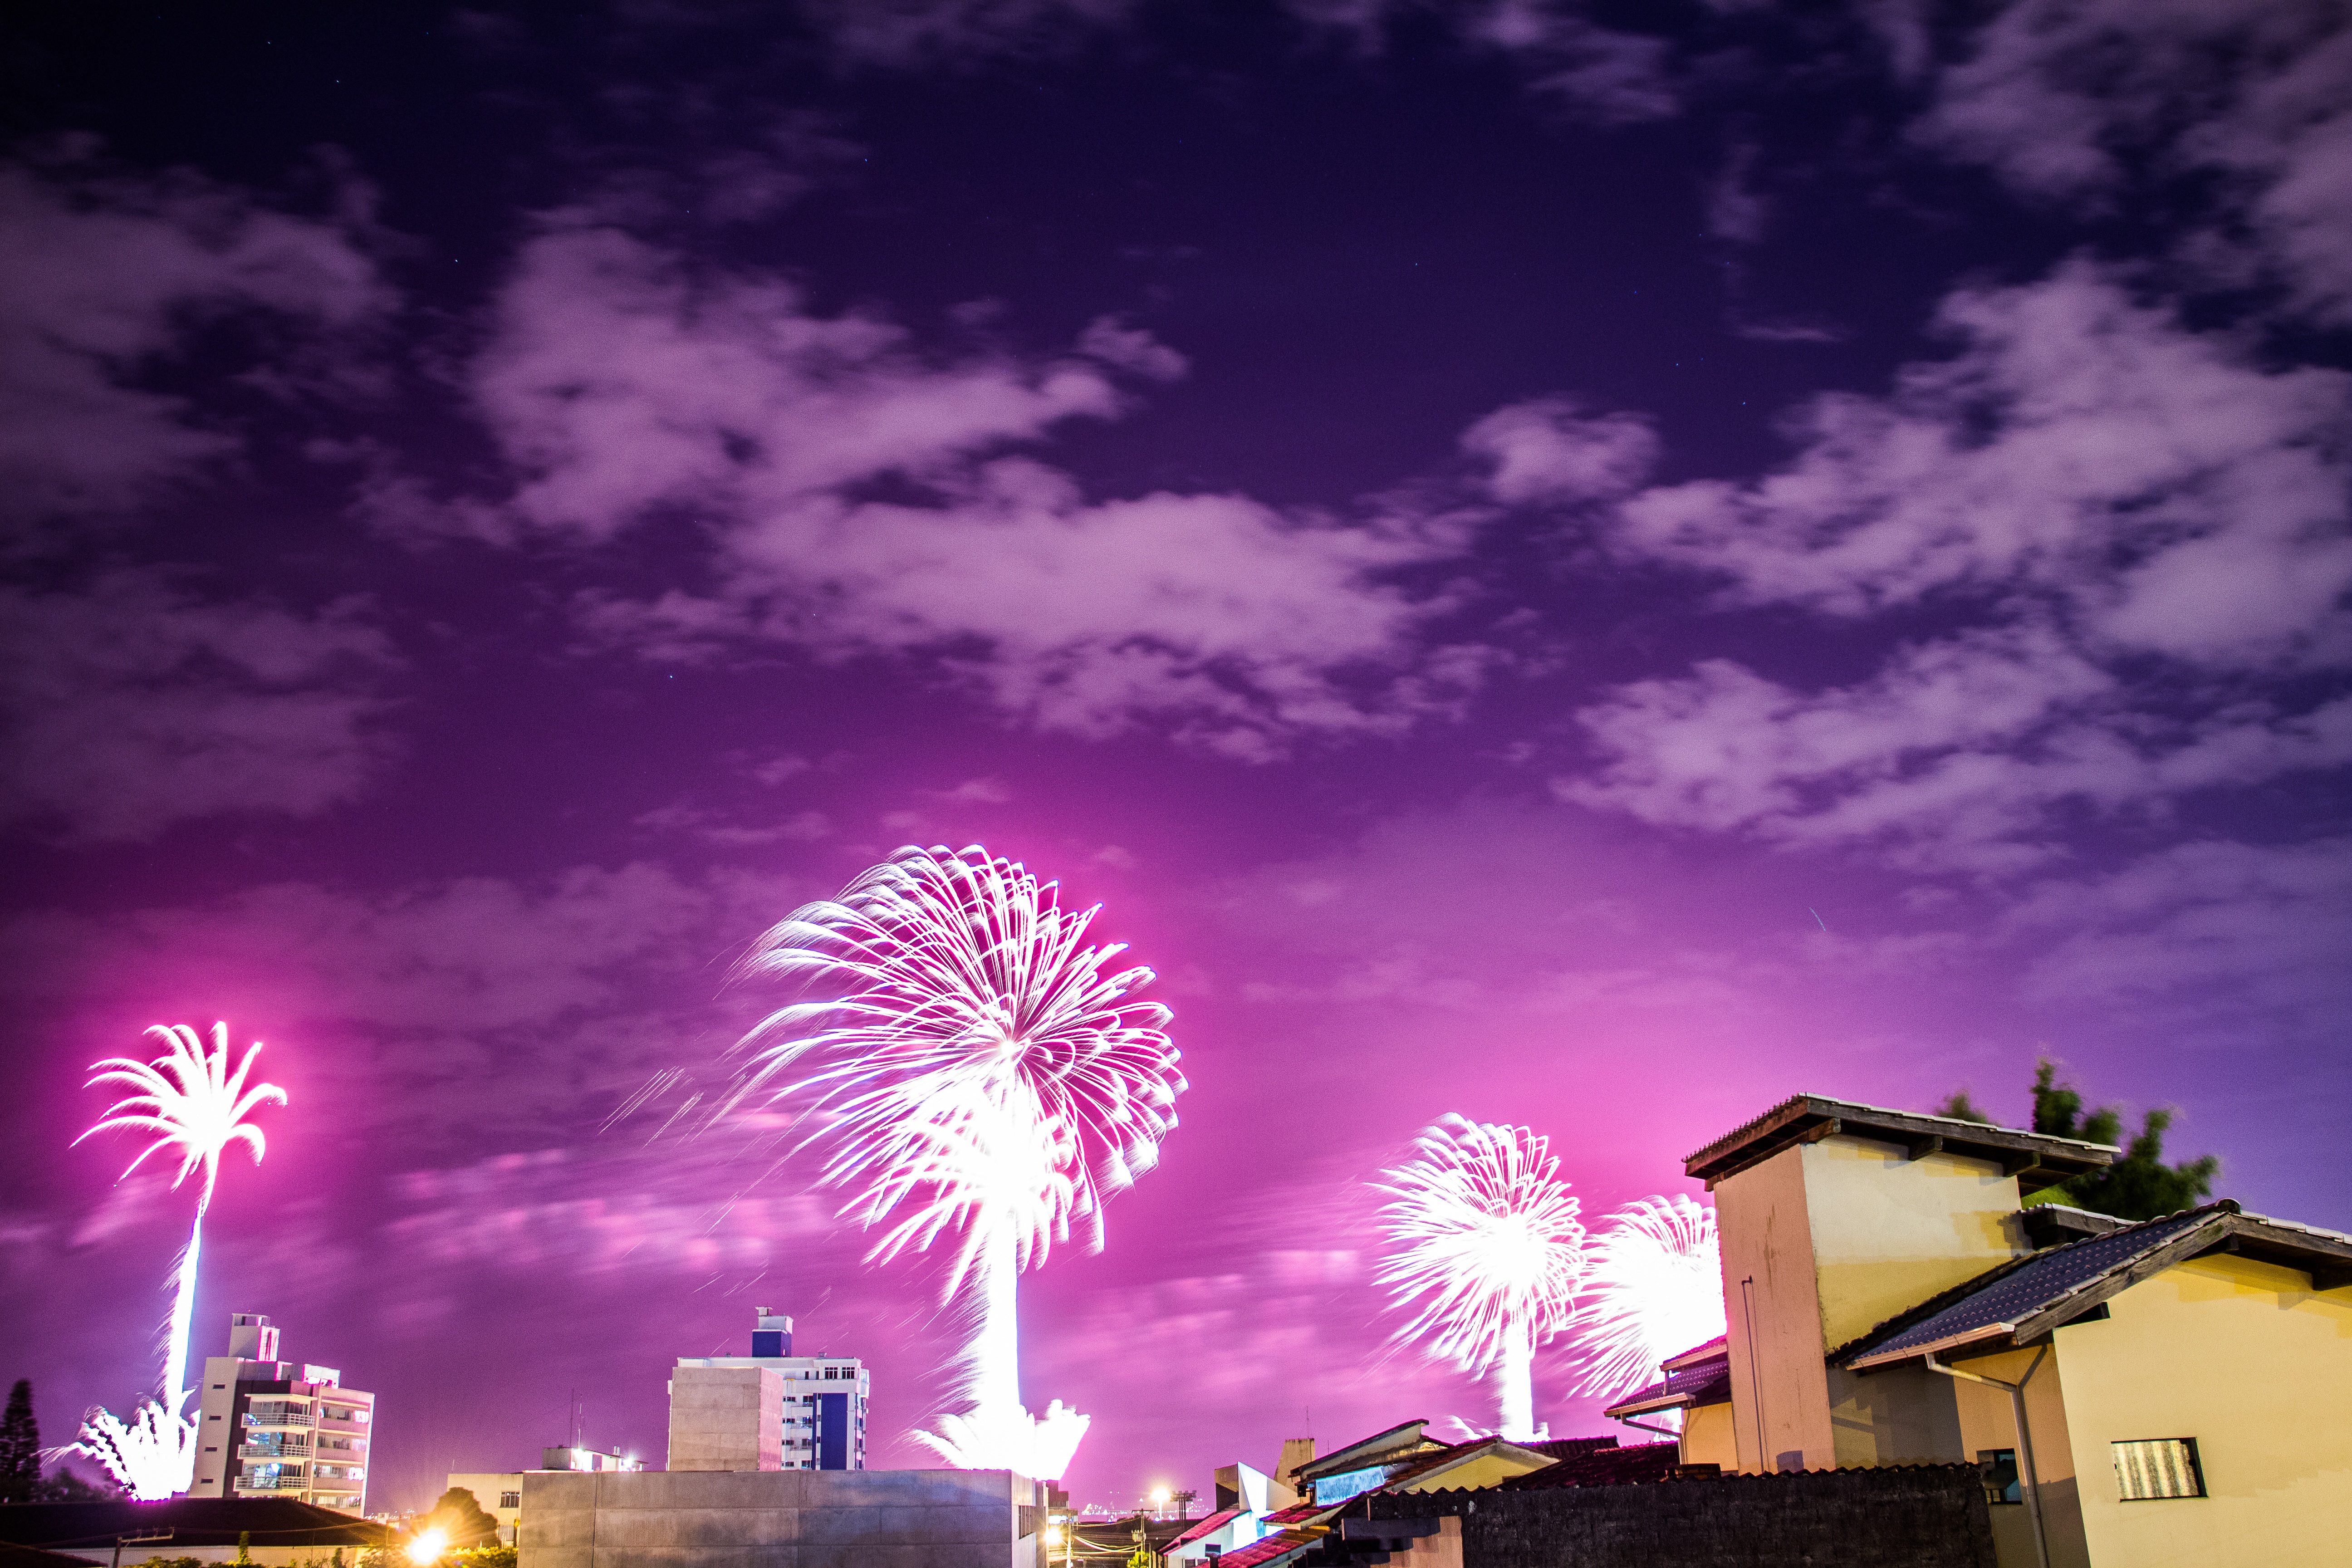
sky, night, star, recreation, celebration, carnival, color, holiday, flame, fire, blue, yellow, independence day, rocket, festive, illuminated, explode, cheerful, festival, july, fireworks, fun, happiness, year, bright, party, new, joy, day, sparks, event, anniversary, birthday, fourth, explosive, outdoor recreation